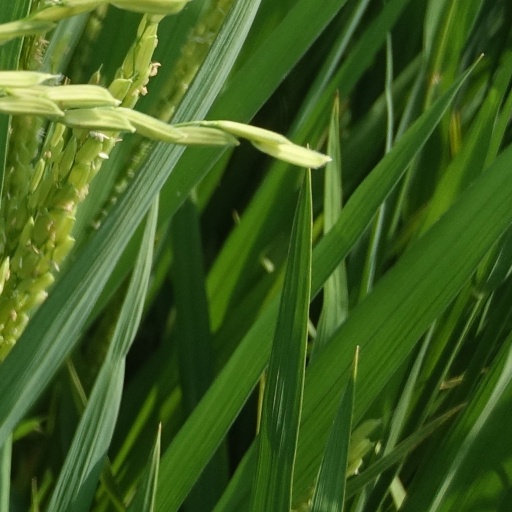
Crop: rice